Pierce Charles de Lacy O'Mahony

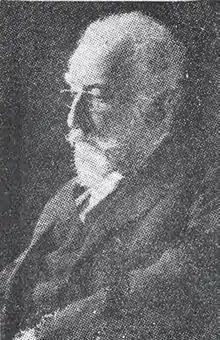
Pierce Charles de Lacy O'Mahony

Pierce Charles de Lacy O'Mahony (9 June 1850 – 31 October 1930), known up to 1901 as Pierce Mahony, and from 1912 also as The O'Mahony of Kerry, was an Irish nationalist politician and philanthropist, who practised as a barrister from 1898 to 1900. He was remarkable in having had successively three names, two wives and three faiths, and for being honoured by the Kings of two opposing countries in the First World War.